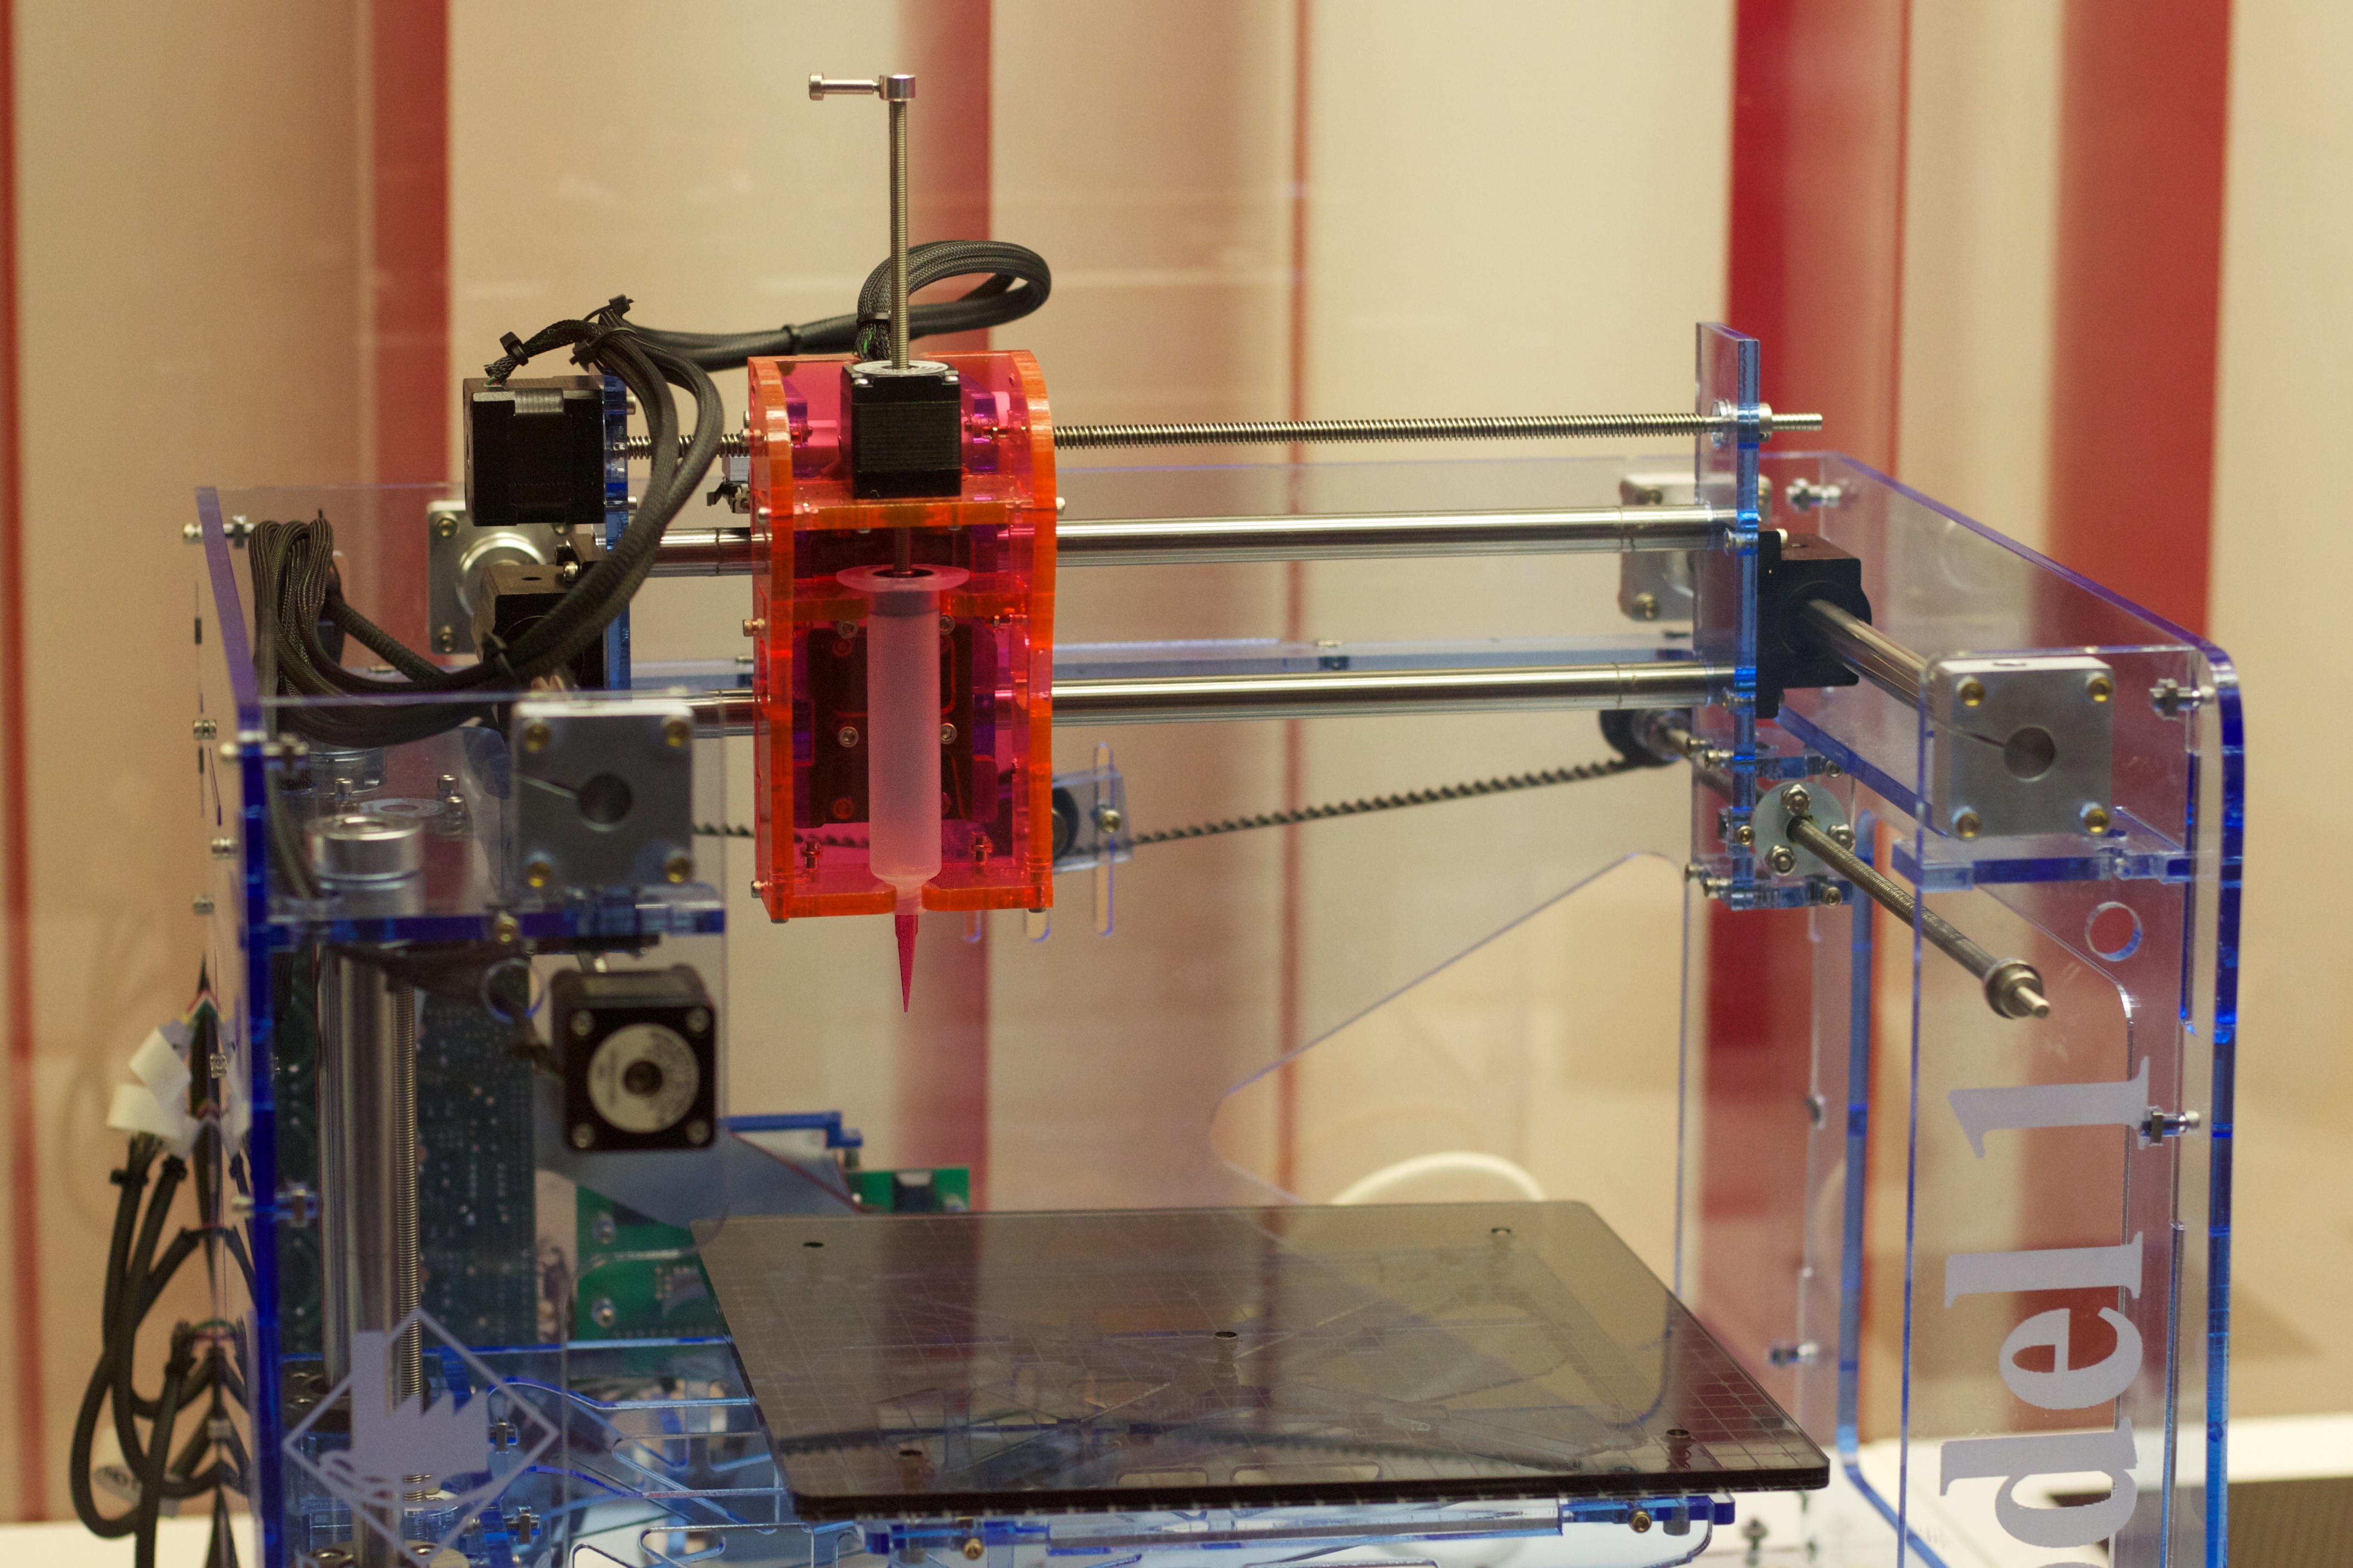
machine, electrical wiring, machine tool